Pernille Mathiesen

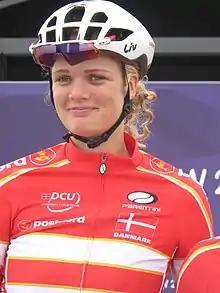
Mathiesen at the 2018 European Road Cycling Championships.

Pernille Mathiesen (born 5 October 1997) is a Danish professional racing cyclist, who currently rides for UCI Women's Continental Team .